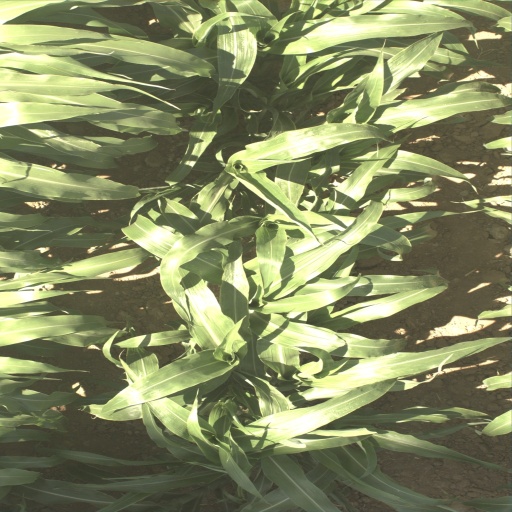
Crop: sorghum